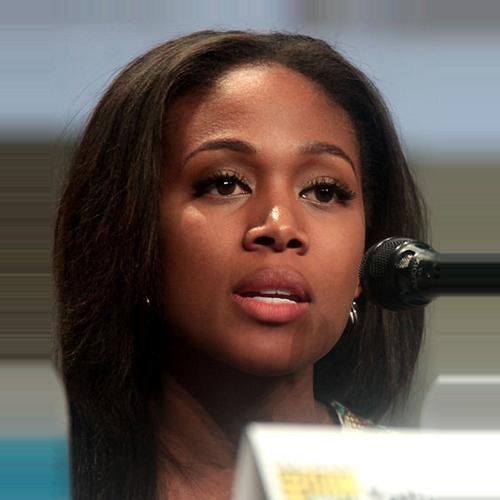
Age: 28